Marine Corps Supply Activity

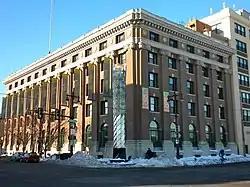
(February 2010)

The Marine Corps Supply Activity, also known as the Quartermaster's Depot, U.S. Marine Corps, is an historic, American office building and warehouse in the Point Breeze neighborhood of South Philadelphia in Philadelphia, Pennsylvania.